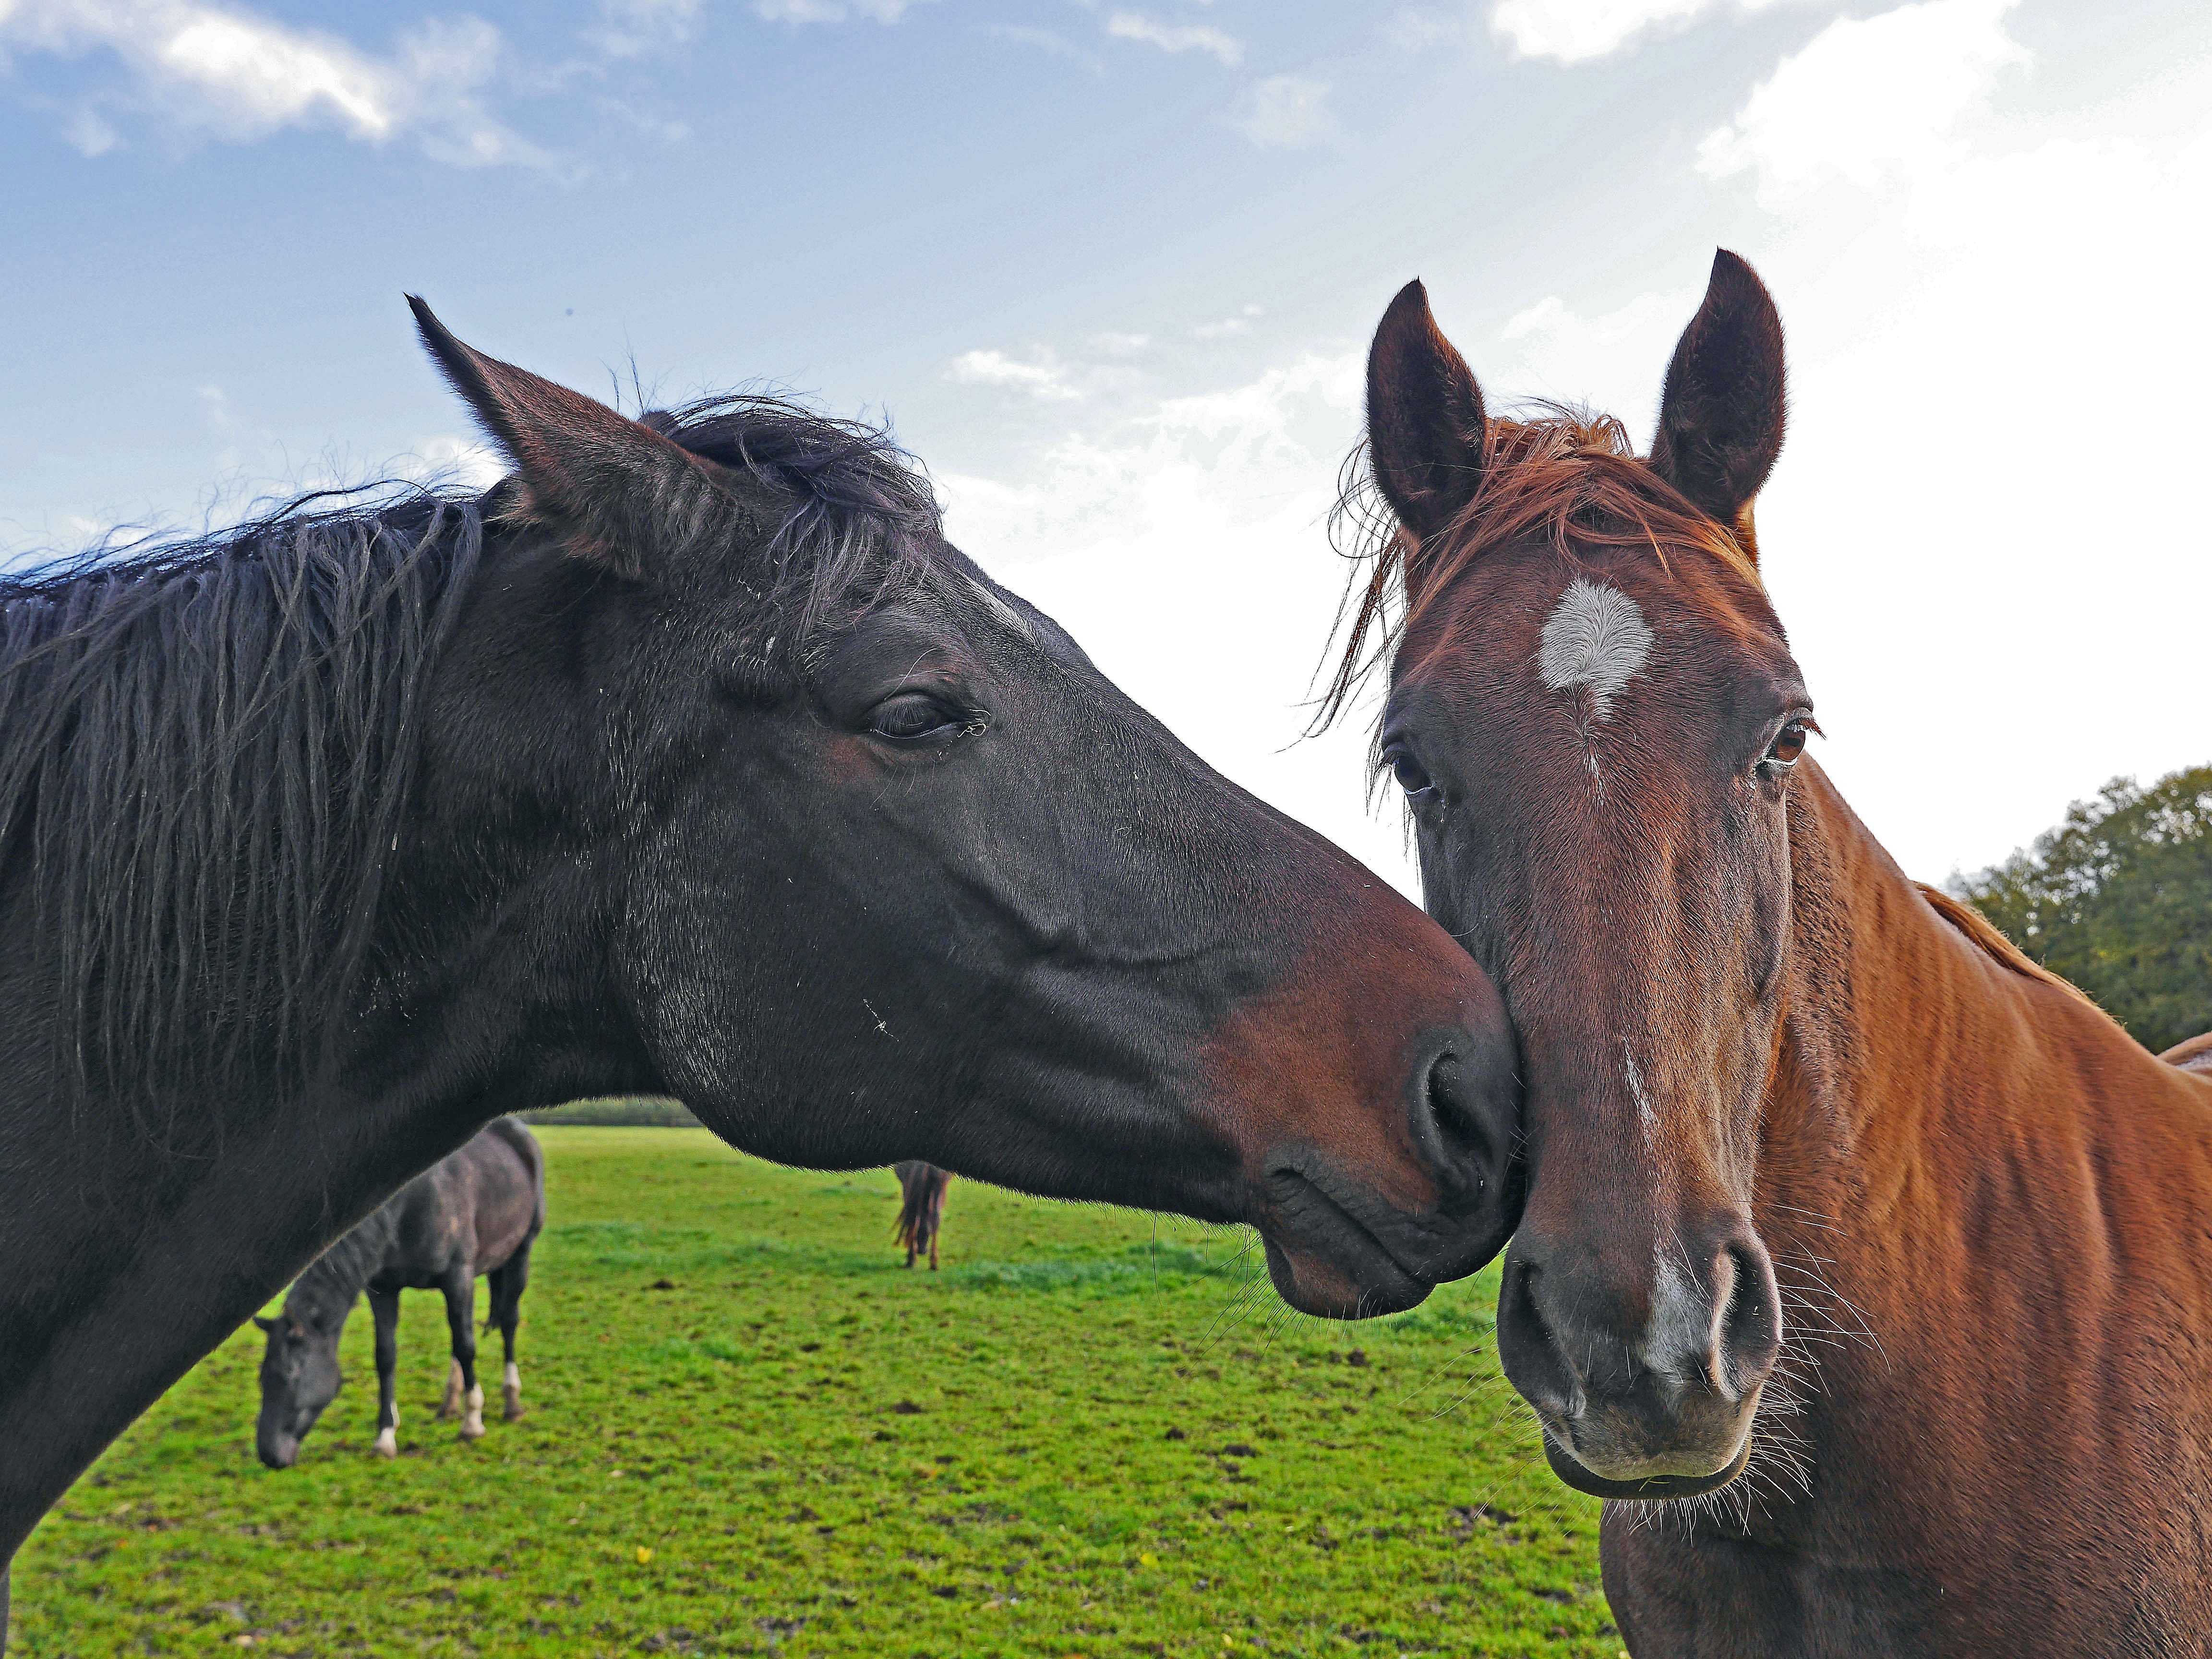
portrait, pasture, grazing, horse, brown, mammal, stallion, mane, black, fauna, bridle, horses, vertebrate, mare, coupling, heads, horse head, approach, nostrils, animal portrait, halter, pack animal, horse like mammal, mustang horse